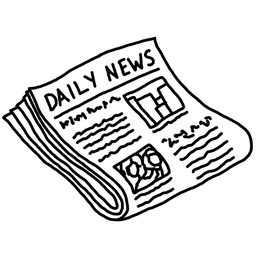
Label: paper